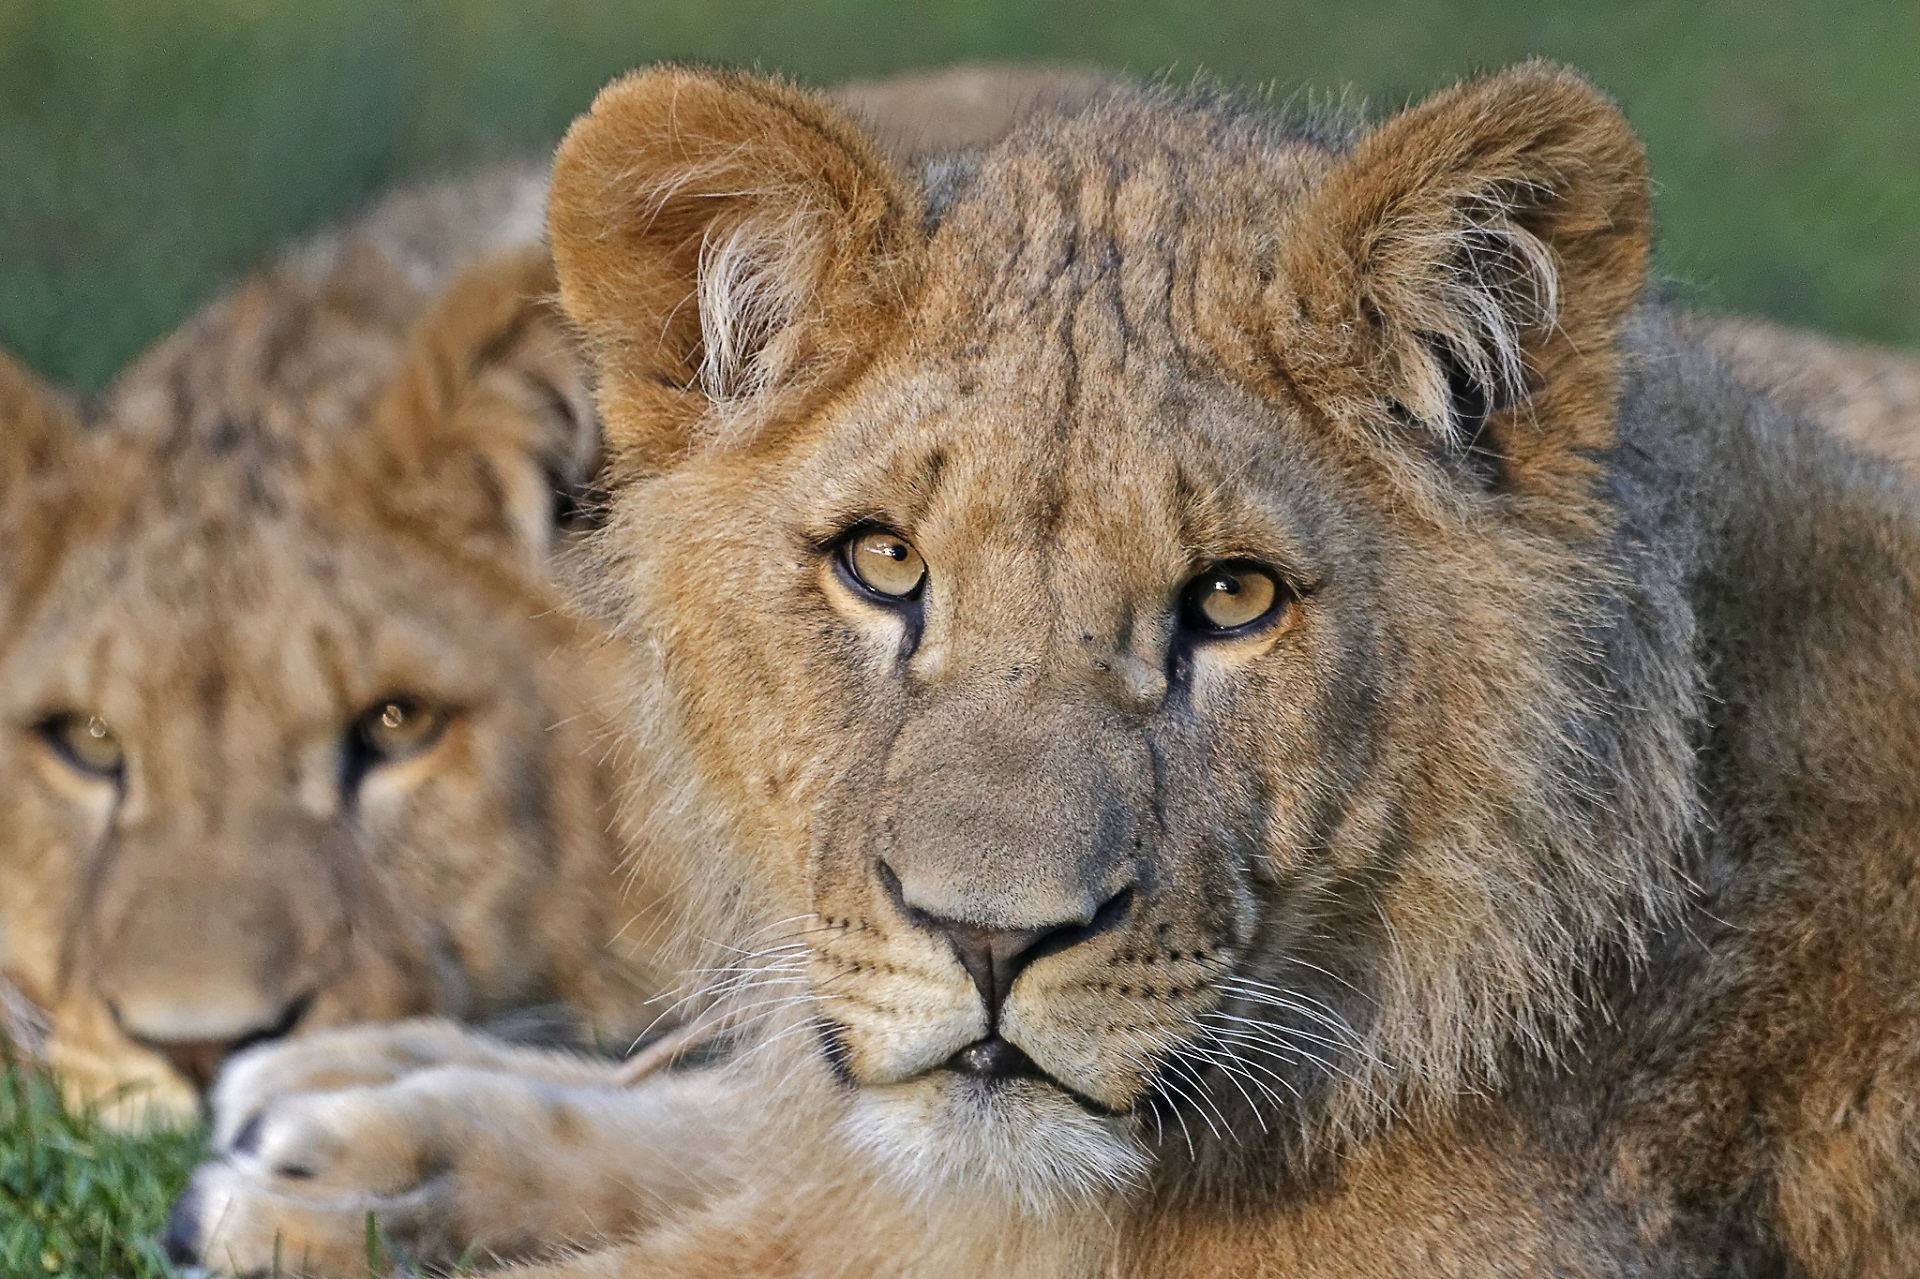
nature, adventure, profile, looking, wildlife, zoo, portrait, mammal, predator, fauna, lion, cats, whiskers, lions, vertebrate, big, felines, resting, heads, safari, hunters, reclining, big cats, cat like mammal, dog breed group, masai lion